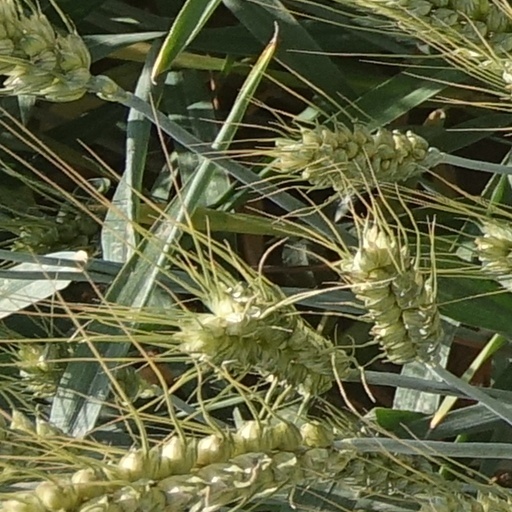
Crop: wheat